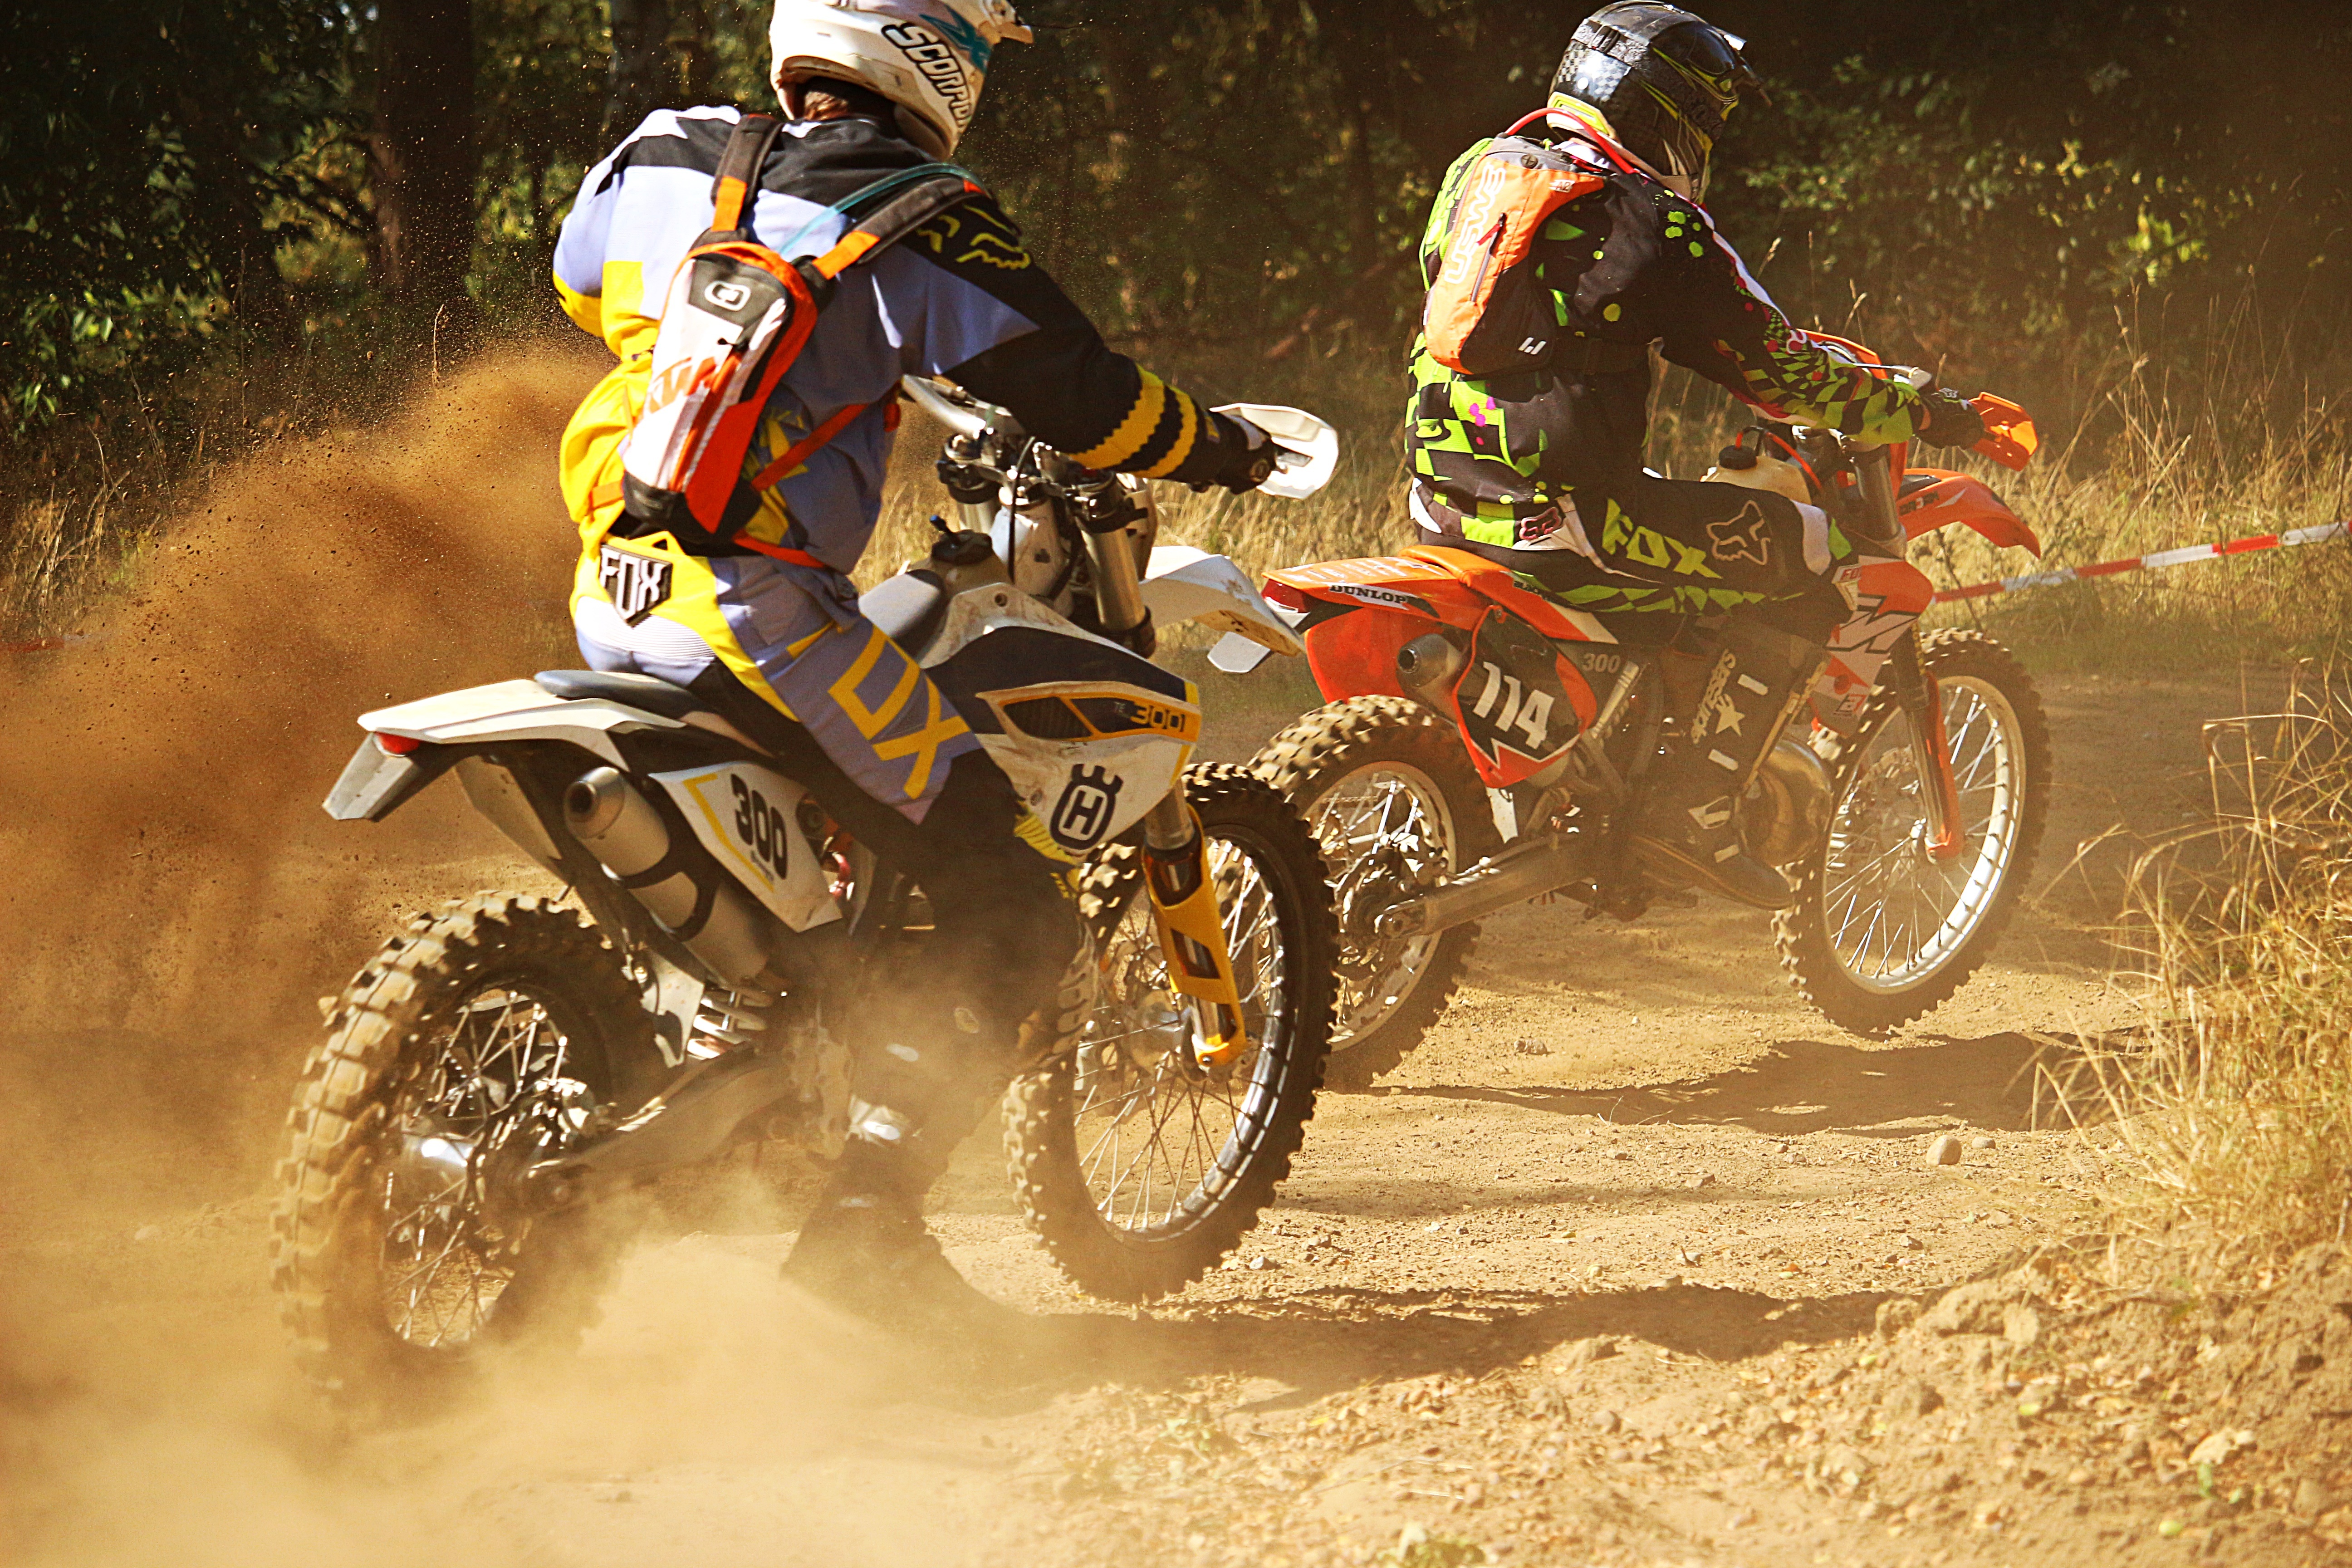
sand, vehicle, motorcycle, motocross, cross, extreme sport, race, sports, racing, motorsport, enduro, freestyle motocross, motocross ride, motorcycling, motorcycle racing, off roading, stunt performer, endurocross, dirt track racing